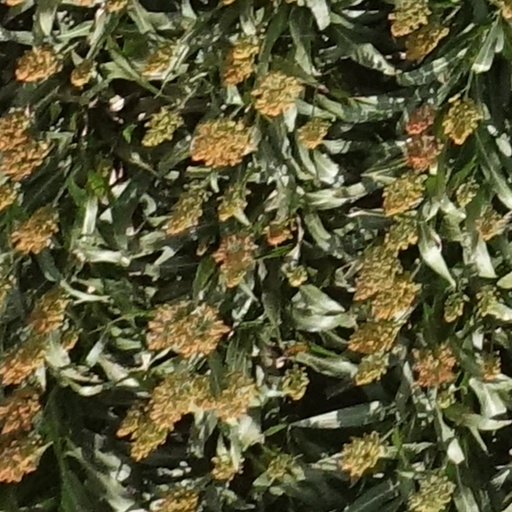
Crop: sorghum